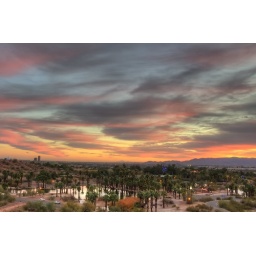
Looking southwest from hole in the rock toward the Phoenix zoo. Blue lights in tree are part of the night time display.